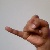
The image shows a hand gesture representing the letter 'J' in Indian Sign Language.